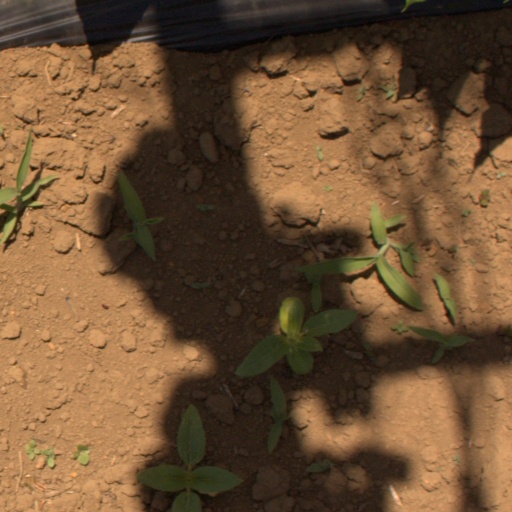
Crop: Jerusalem artichoke